Georgia–Vanderbilt football rivalry

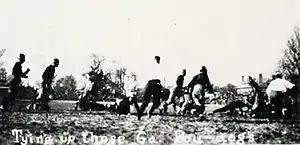
Snapshot from the game.

Soon after the start of the fourth quarter, Jess Neely intercepted a pass, weaving for a return of 25 yards to Georgia's 40-yard line before being brought down by Jim Reynolds. Two long pass attempts failed, and Thomas Ryan lined up to punt. Rupert Smith snuck in behind Ryan, and rushed to recover the 25-yard onside kick, jumping up to get the ball off the bounce among a hoard of Bulldogs, after they had let it bounce, including the outstretched arms of the Bulldogs' Hartley, and raced for a 15-yard touchdown. Rupert added his own extra point and the game ended as a tie, 7–7. Georgia would go on to beat both Alabama and Clemson handily in the following weeks, while the next week Vanderbilt handled Sewanee in the mud, giving both Vanderbilt and Georgia an equal right to the claim of a 1921 SIAA title. A freshman Lynn Bomar's play at the linebacker position was especially noted, "Georgia would have trampled Vanderbilt to atoms but for Lynn Bomar," observed Nashville Tennessean sportswriter Blinkey Horn. It was said he stopped five Georgia touchdowns that day. One source credits this as the first successful onside kick in the history of football.